Canterbury-Bankstown Bulldogs

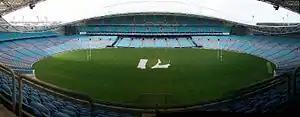
Interior of Stadium Australia

Once the new Stadium Australia had been finished and opened in preparation for the Sydney 2000 Olympic Games, the club began to play matches there between 1999 and 2000. From 2001 to 2005, the club then began to play matches out of the new Sydney Showground at Homebush Bay, with bigger matches played out of Stadium Australia from 2003. When fans began to complain about the poor quality of the Showground venue as a rugby league ground, the club eventually decided to move all future home matches to the Stadium, where the club remains.